Rüdesheim am Rhein

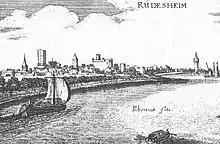
Rüdesheim – extract from the "Topographia Hassiae" by Matthäus Merian the Younger, 1655

The area was settled first by the Celts, then after the turn of the Christian Era by Ubii and later by Mattiaci. In the first century, the Romans pushed forth to the Taunus. In Bingen they built a castrum, and on the other side, near what is now Rüdesheim, lay a bridgehead on the way to the Limes.